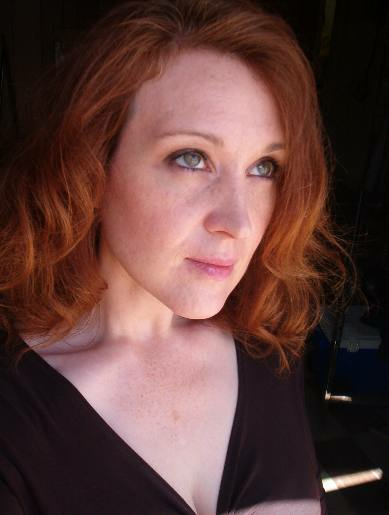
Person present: Yes